Edayar

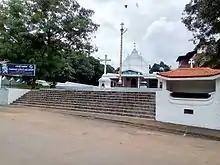
St. Mary's Jacobite Syrian Church, Edayar

The central areas of this village are Kaniyalippady, Pallippaday, Peedikappady, Uzhalakkadu and Kollanpady. This is because of the main road connecting to the nearby two towns Koothattukulam and Piravom, is passing through these regions. Among these, the oldest and famous one is Pallippaday. "Uzhavoor "thodu"" is crossing the main road here and this stream is the basic root of the name of this village. Milma (Kerala Co-operative Milk Marketing Federation KCMMF), Rubber Marketing Society (State Co-operative Rubber Marketing Federation Limited.), St. Mary's Jacobite Syrian Church, Sree Narayana Guru Temple (SNDP temple), and both schools are situated here. Geographically upper placed Peedikappady is having the Post office, Library, Mahadeva and Siva temples. Uzhalakkadu, a fast-growing area of Edayar with the support of Meat Products of India (MPI) which is a Kerala Government owned company. There are many other commercial establishments and a small clinic. EFANS Club is the cultural corner here with many entertainment activities for youths. The club offered and started by the merchant association of Uzhalakkadu in 1980(?). ""Chathayam Naal"" (the last day of Onam) and anniversaries of the club are celebrated with many cultural events.